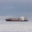
Label: ship